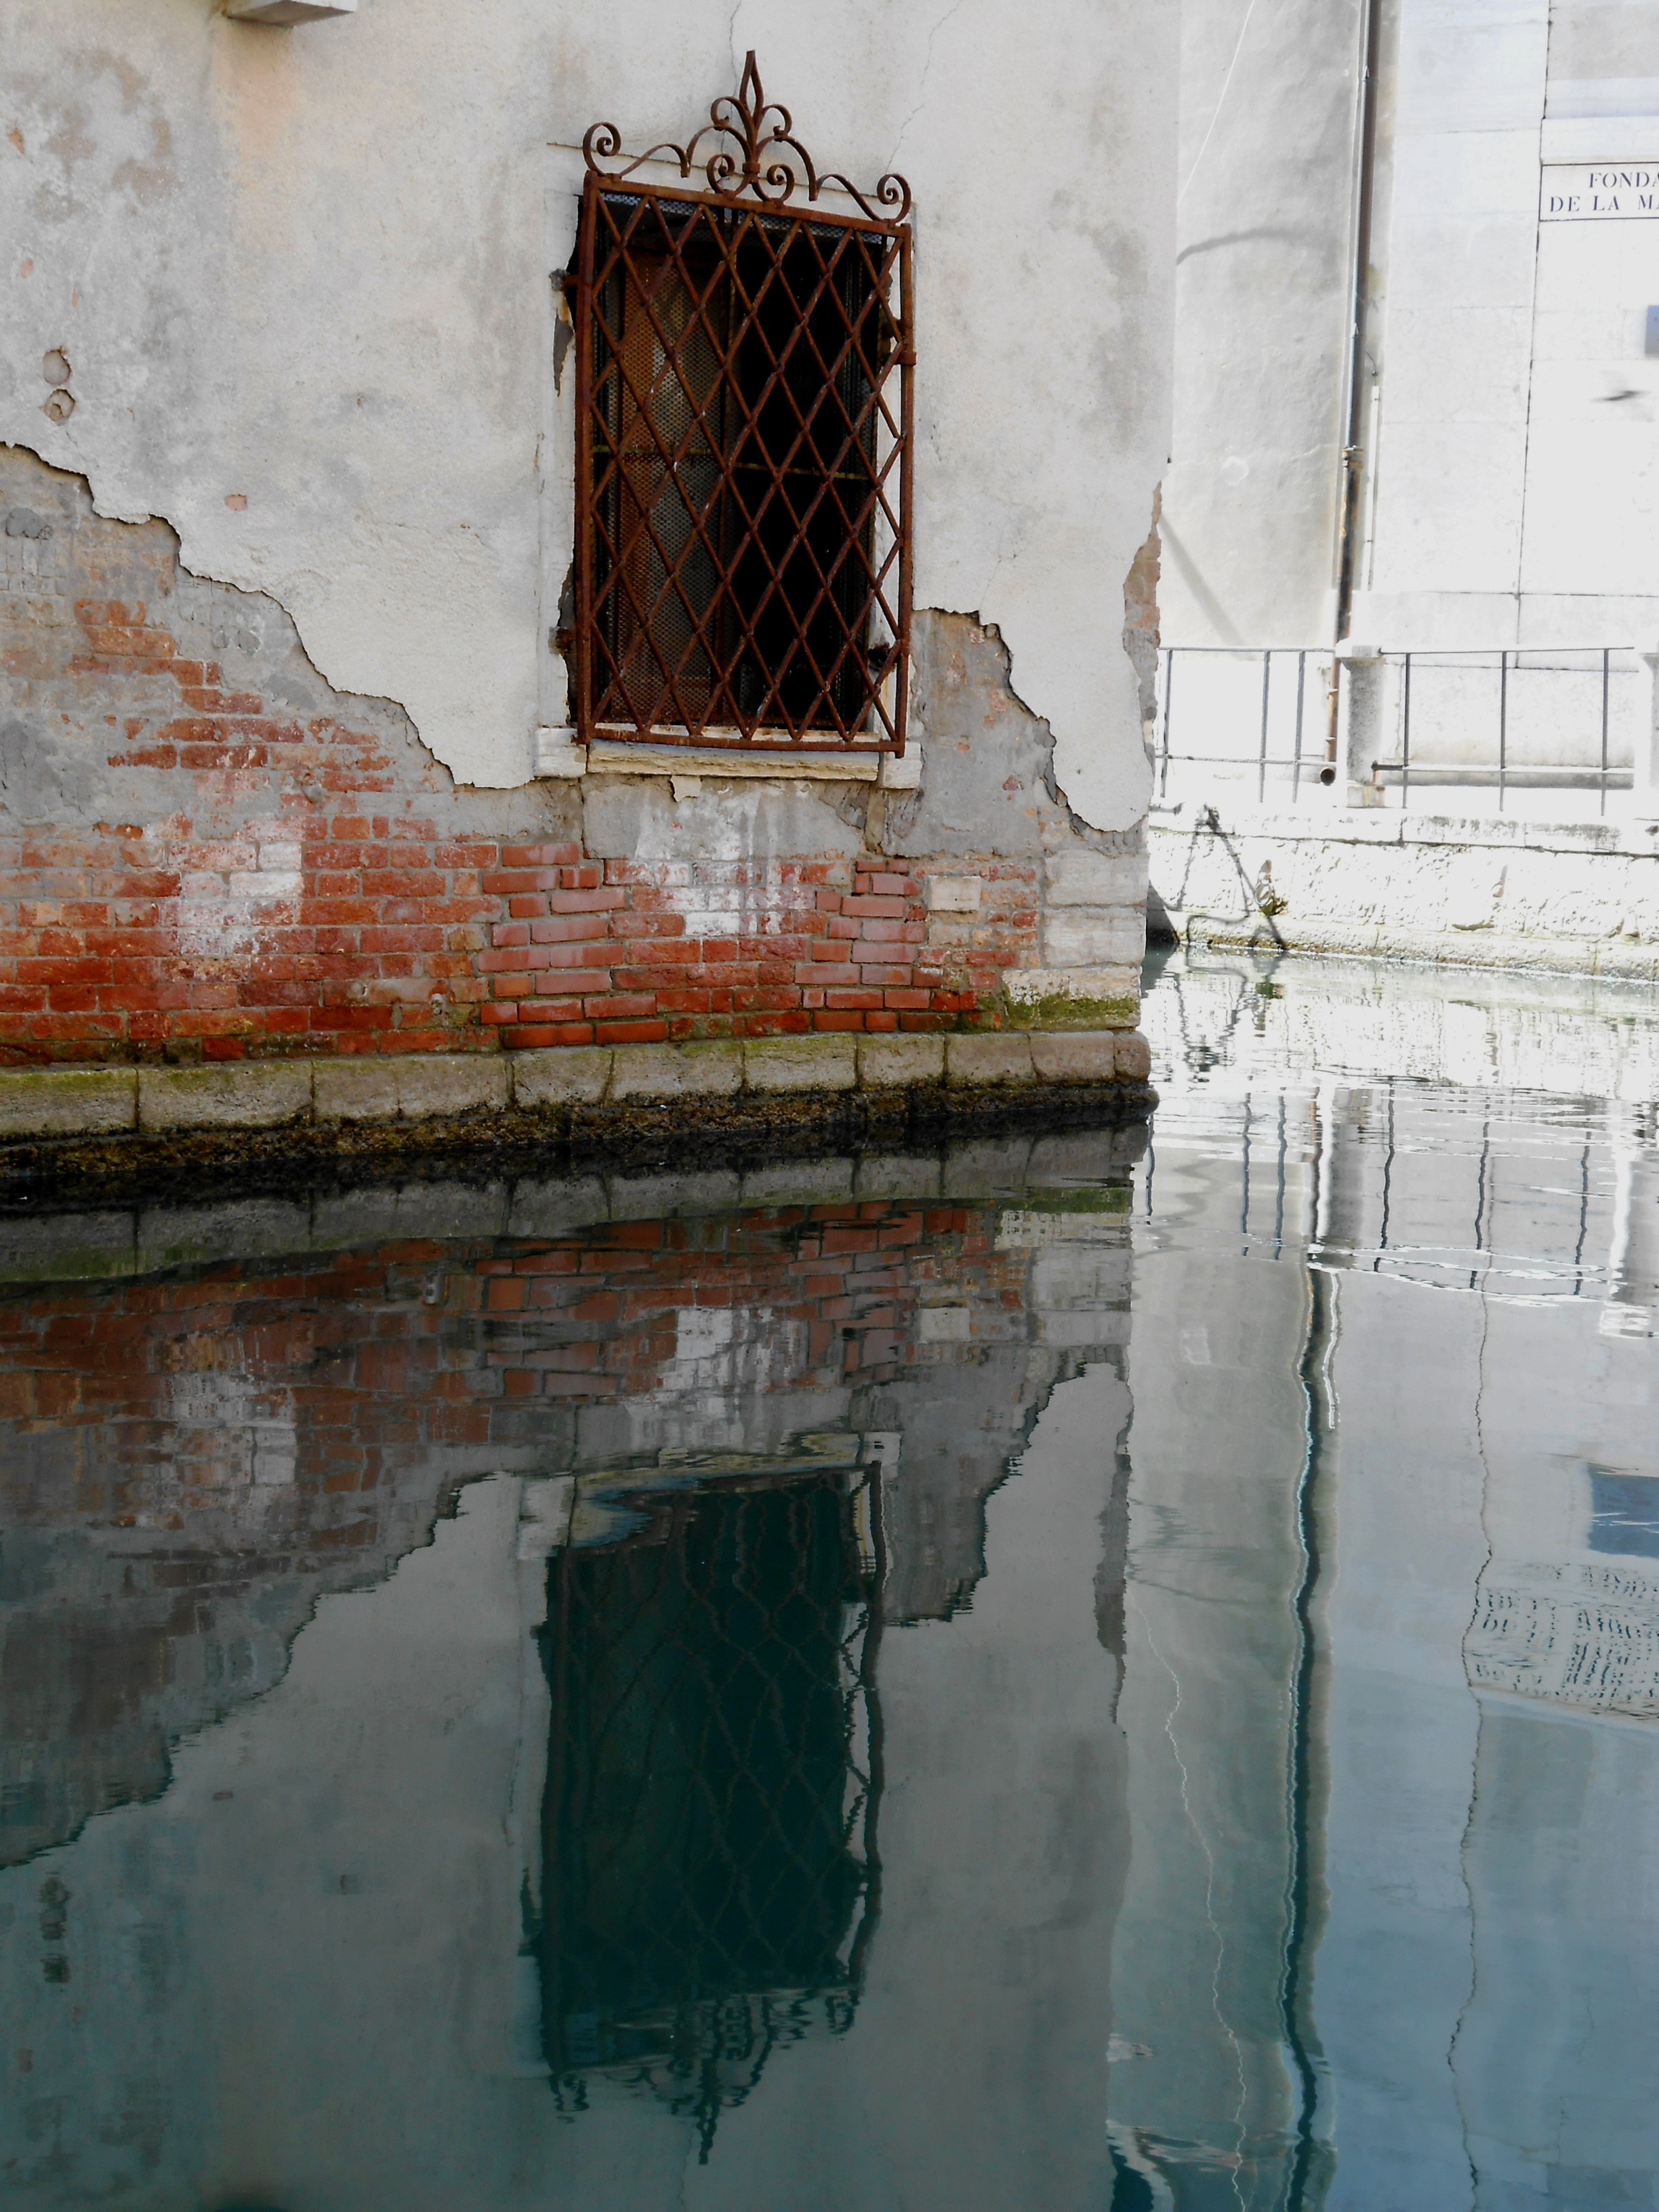
sea, water, winter, boat, house, wall, ice, reflection, color, italy, venice, material, waterway, painting, art, venezia, watercolor paint, urban area